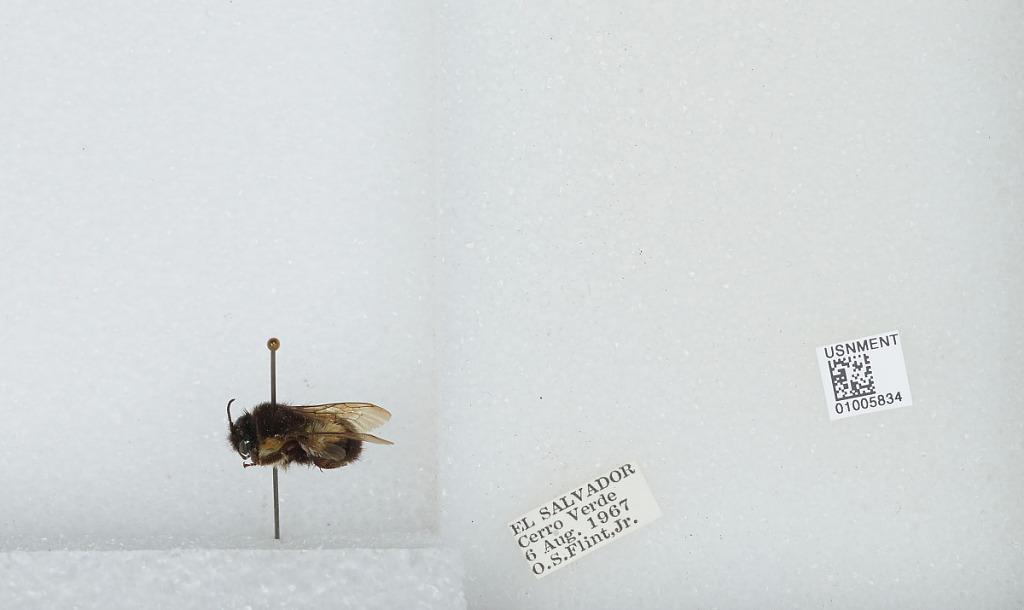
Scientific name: Bombus (Pyrobombus) ephippiatus (Say)
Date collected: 1967-8-6
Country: El Salvador
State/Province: Usulután
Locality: Cerro Verde
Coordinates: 13.4776, -88.5224